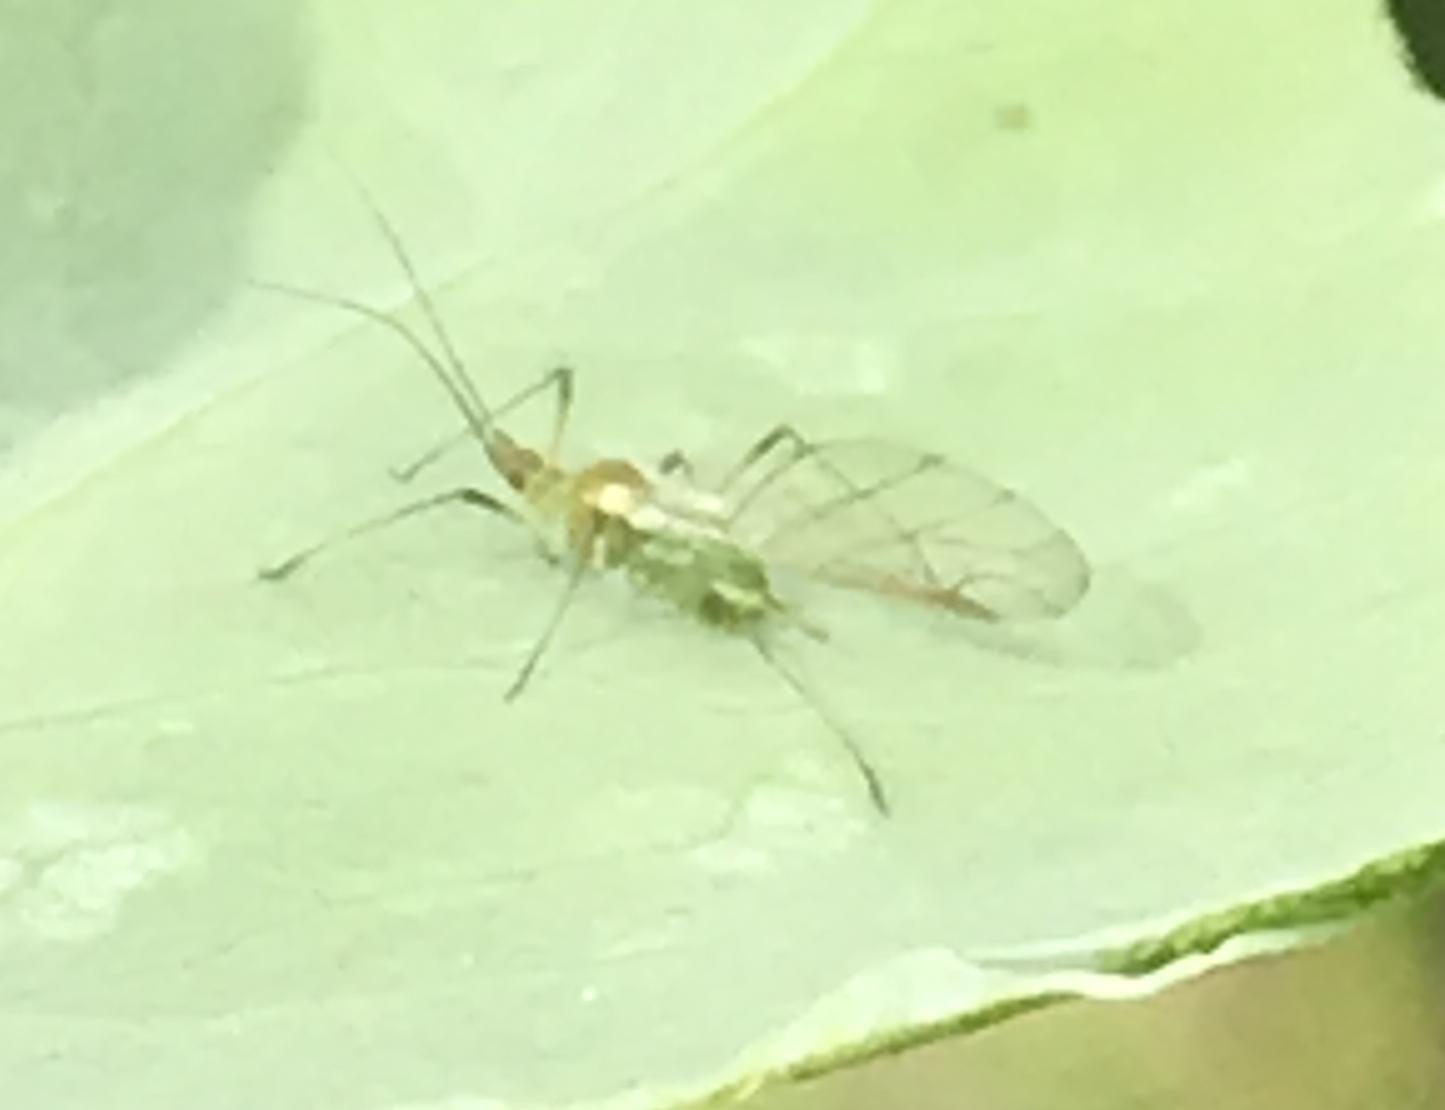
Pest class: pea_aphid